Biomechanical Toy

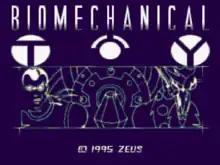

Biomechanical Toy is a scrolling run and gun video game released for arcades by Gaelco in 1995.